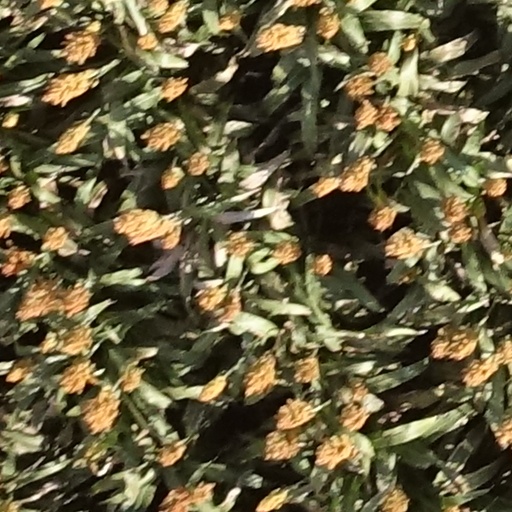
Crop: sorghum